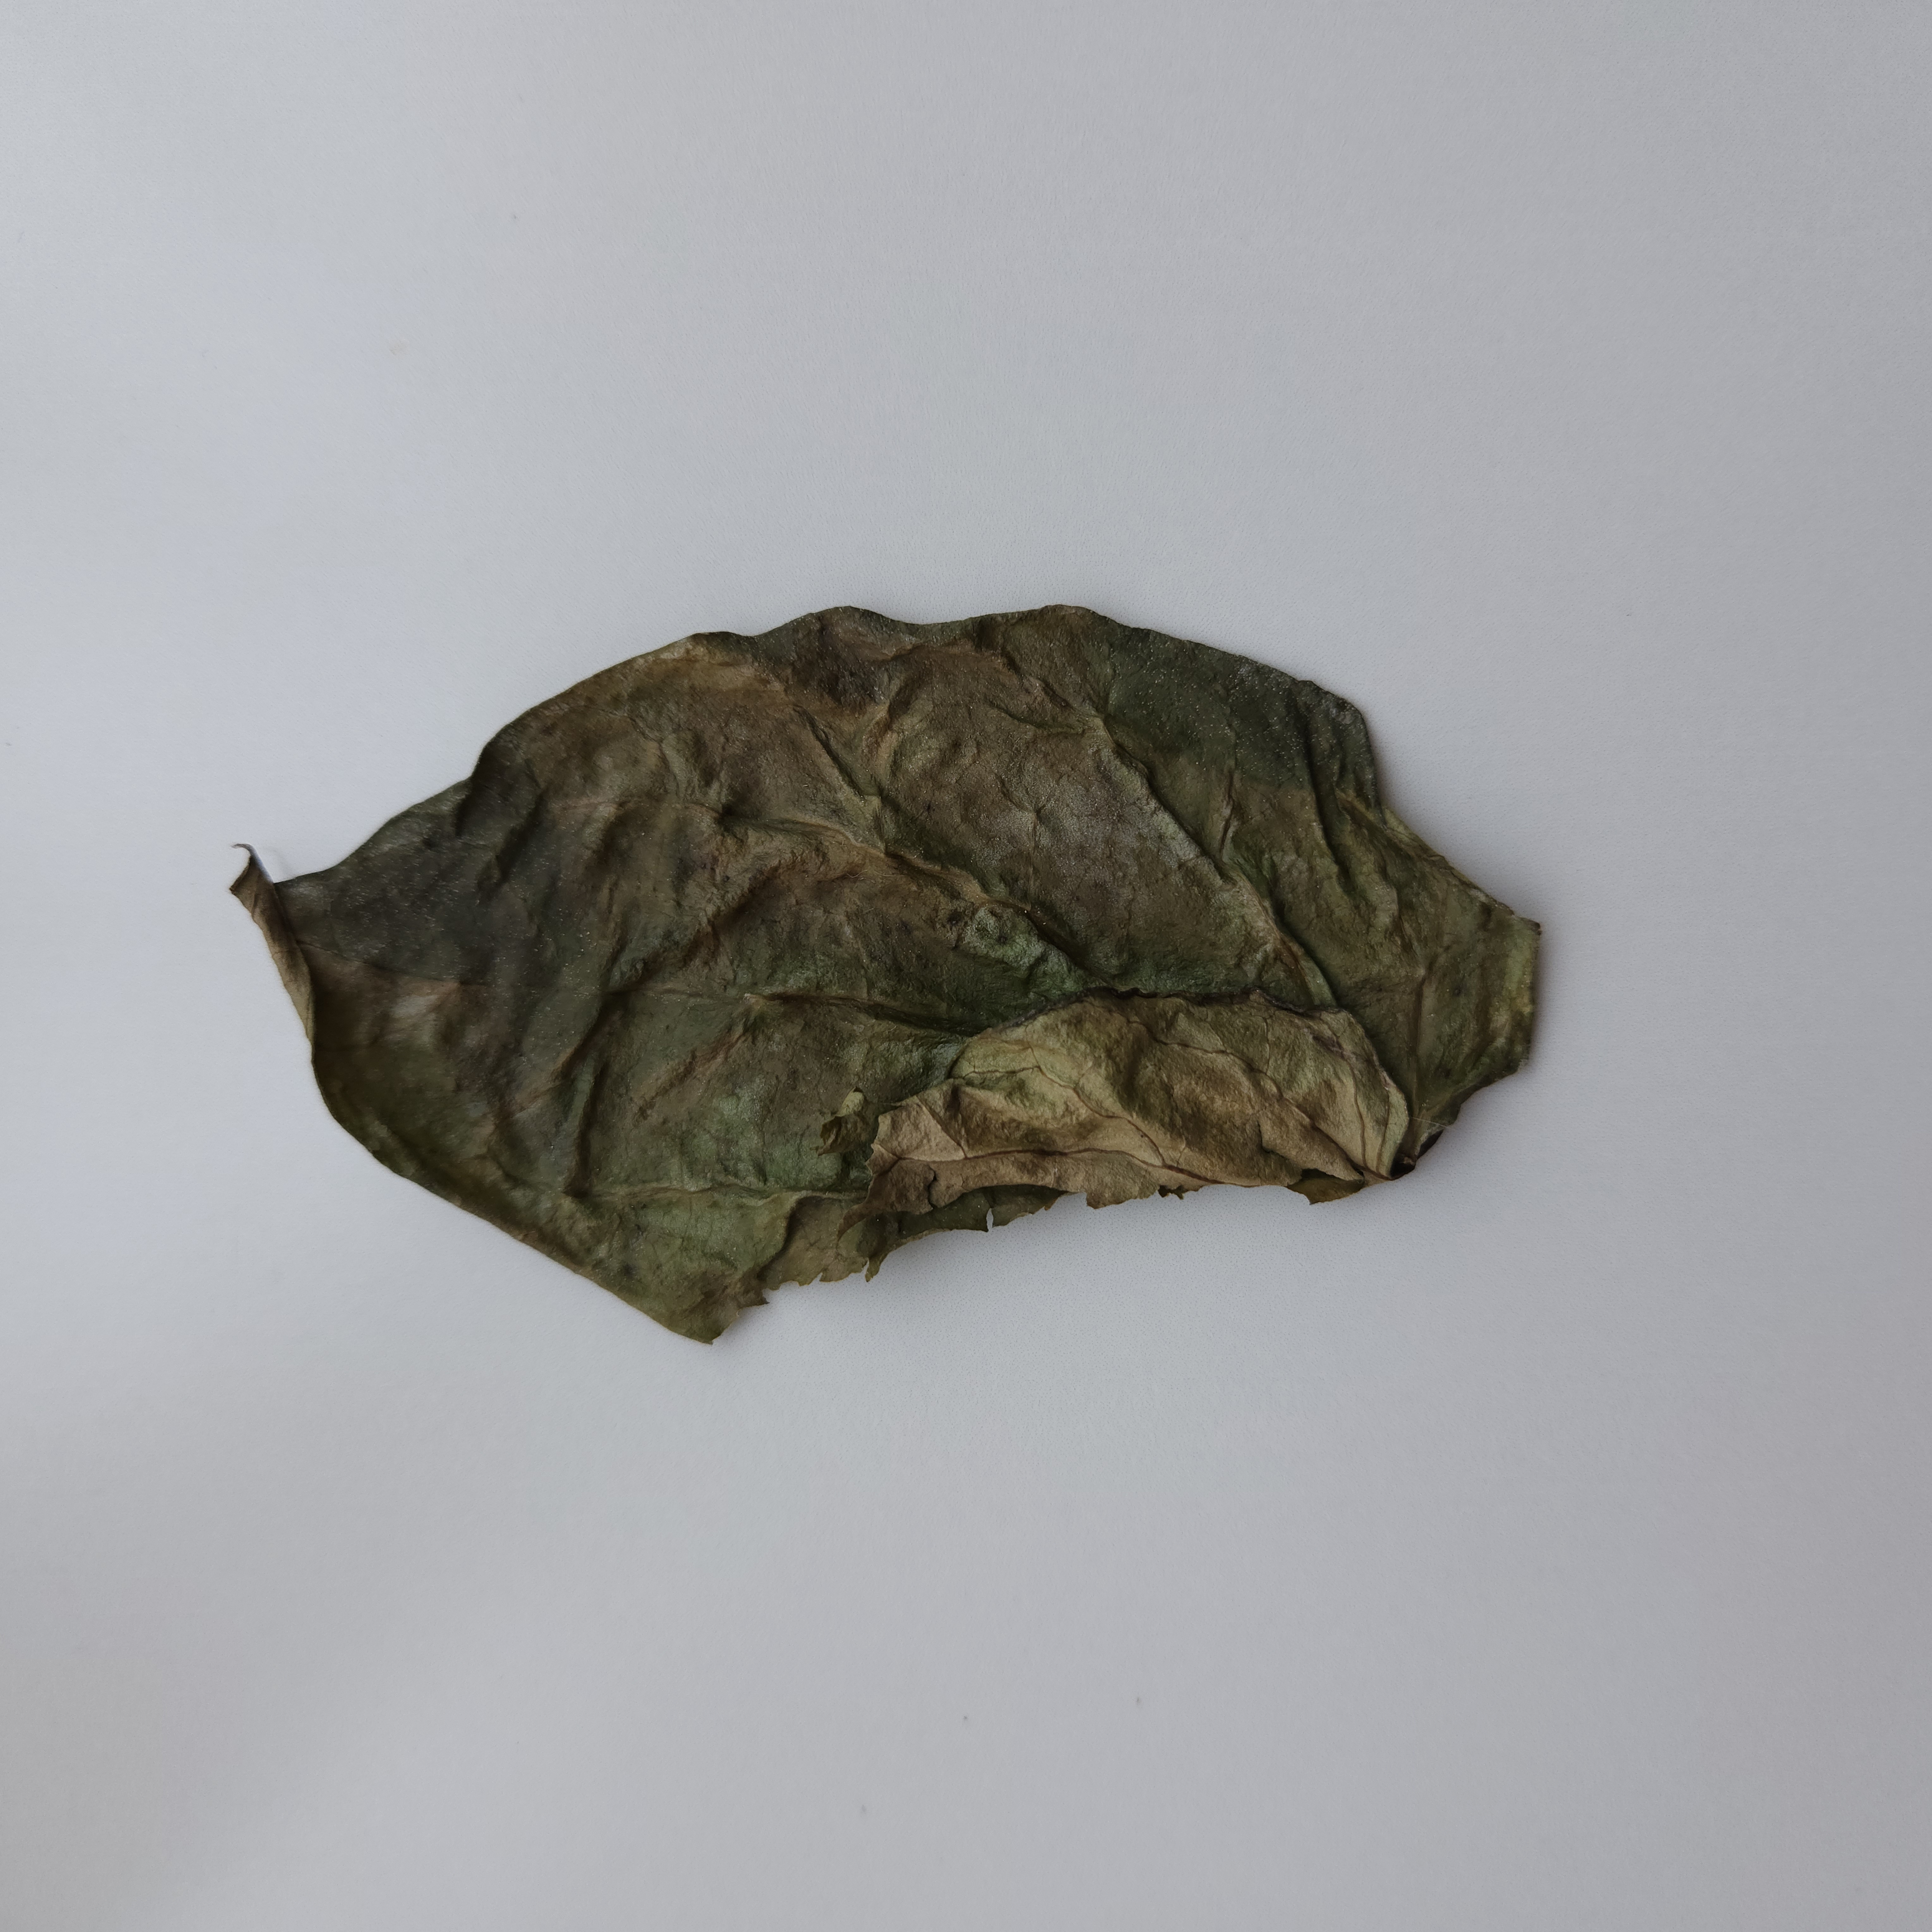
Label: Dried